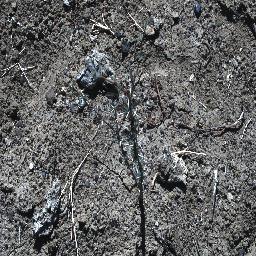
Label: prickly_acacia